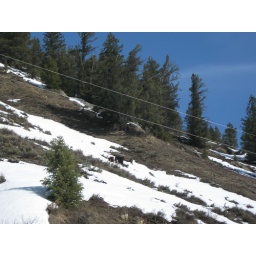
This is a Moose cow and calf on the hill above the Kennel.